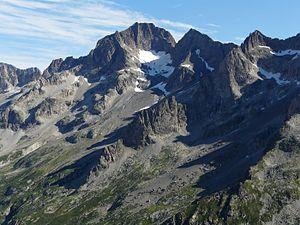
L'aiguille des Arias est un sommet du massif des Écrins qui culmine à 3 402 mètres d'altitude. Elle se fait généralement par la traversée Bec de Canard-Arias.